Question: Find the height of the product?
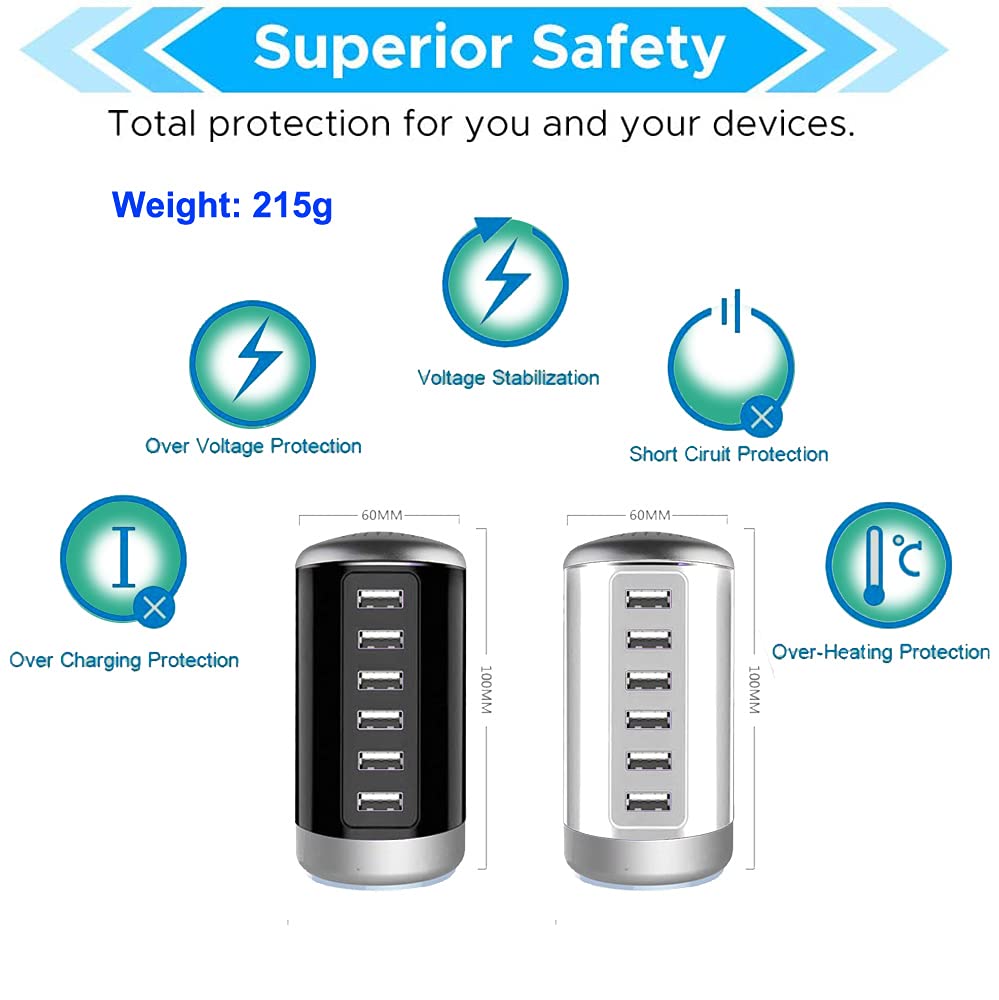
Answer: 100.0 millimetre